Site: brandenburg
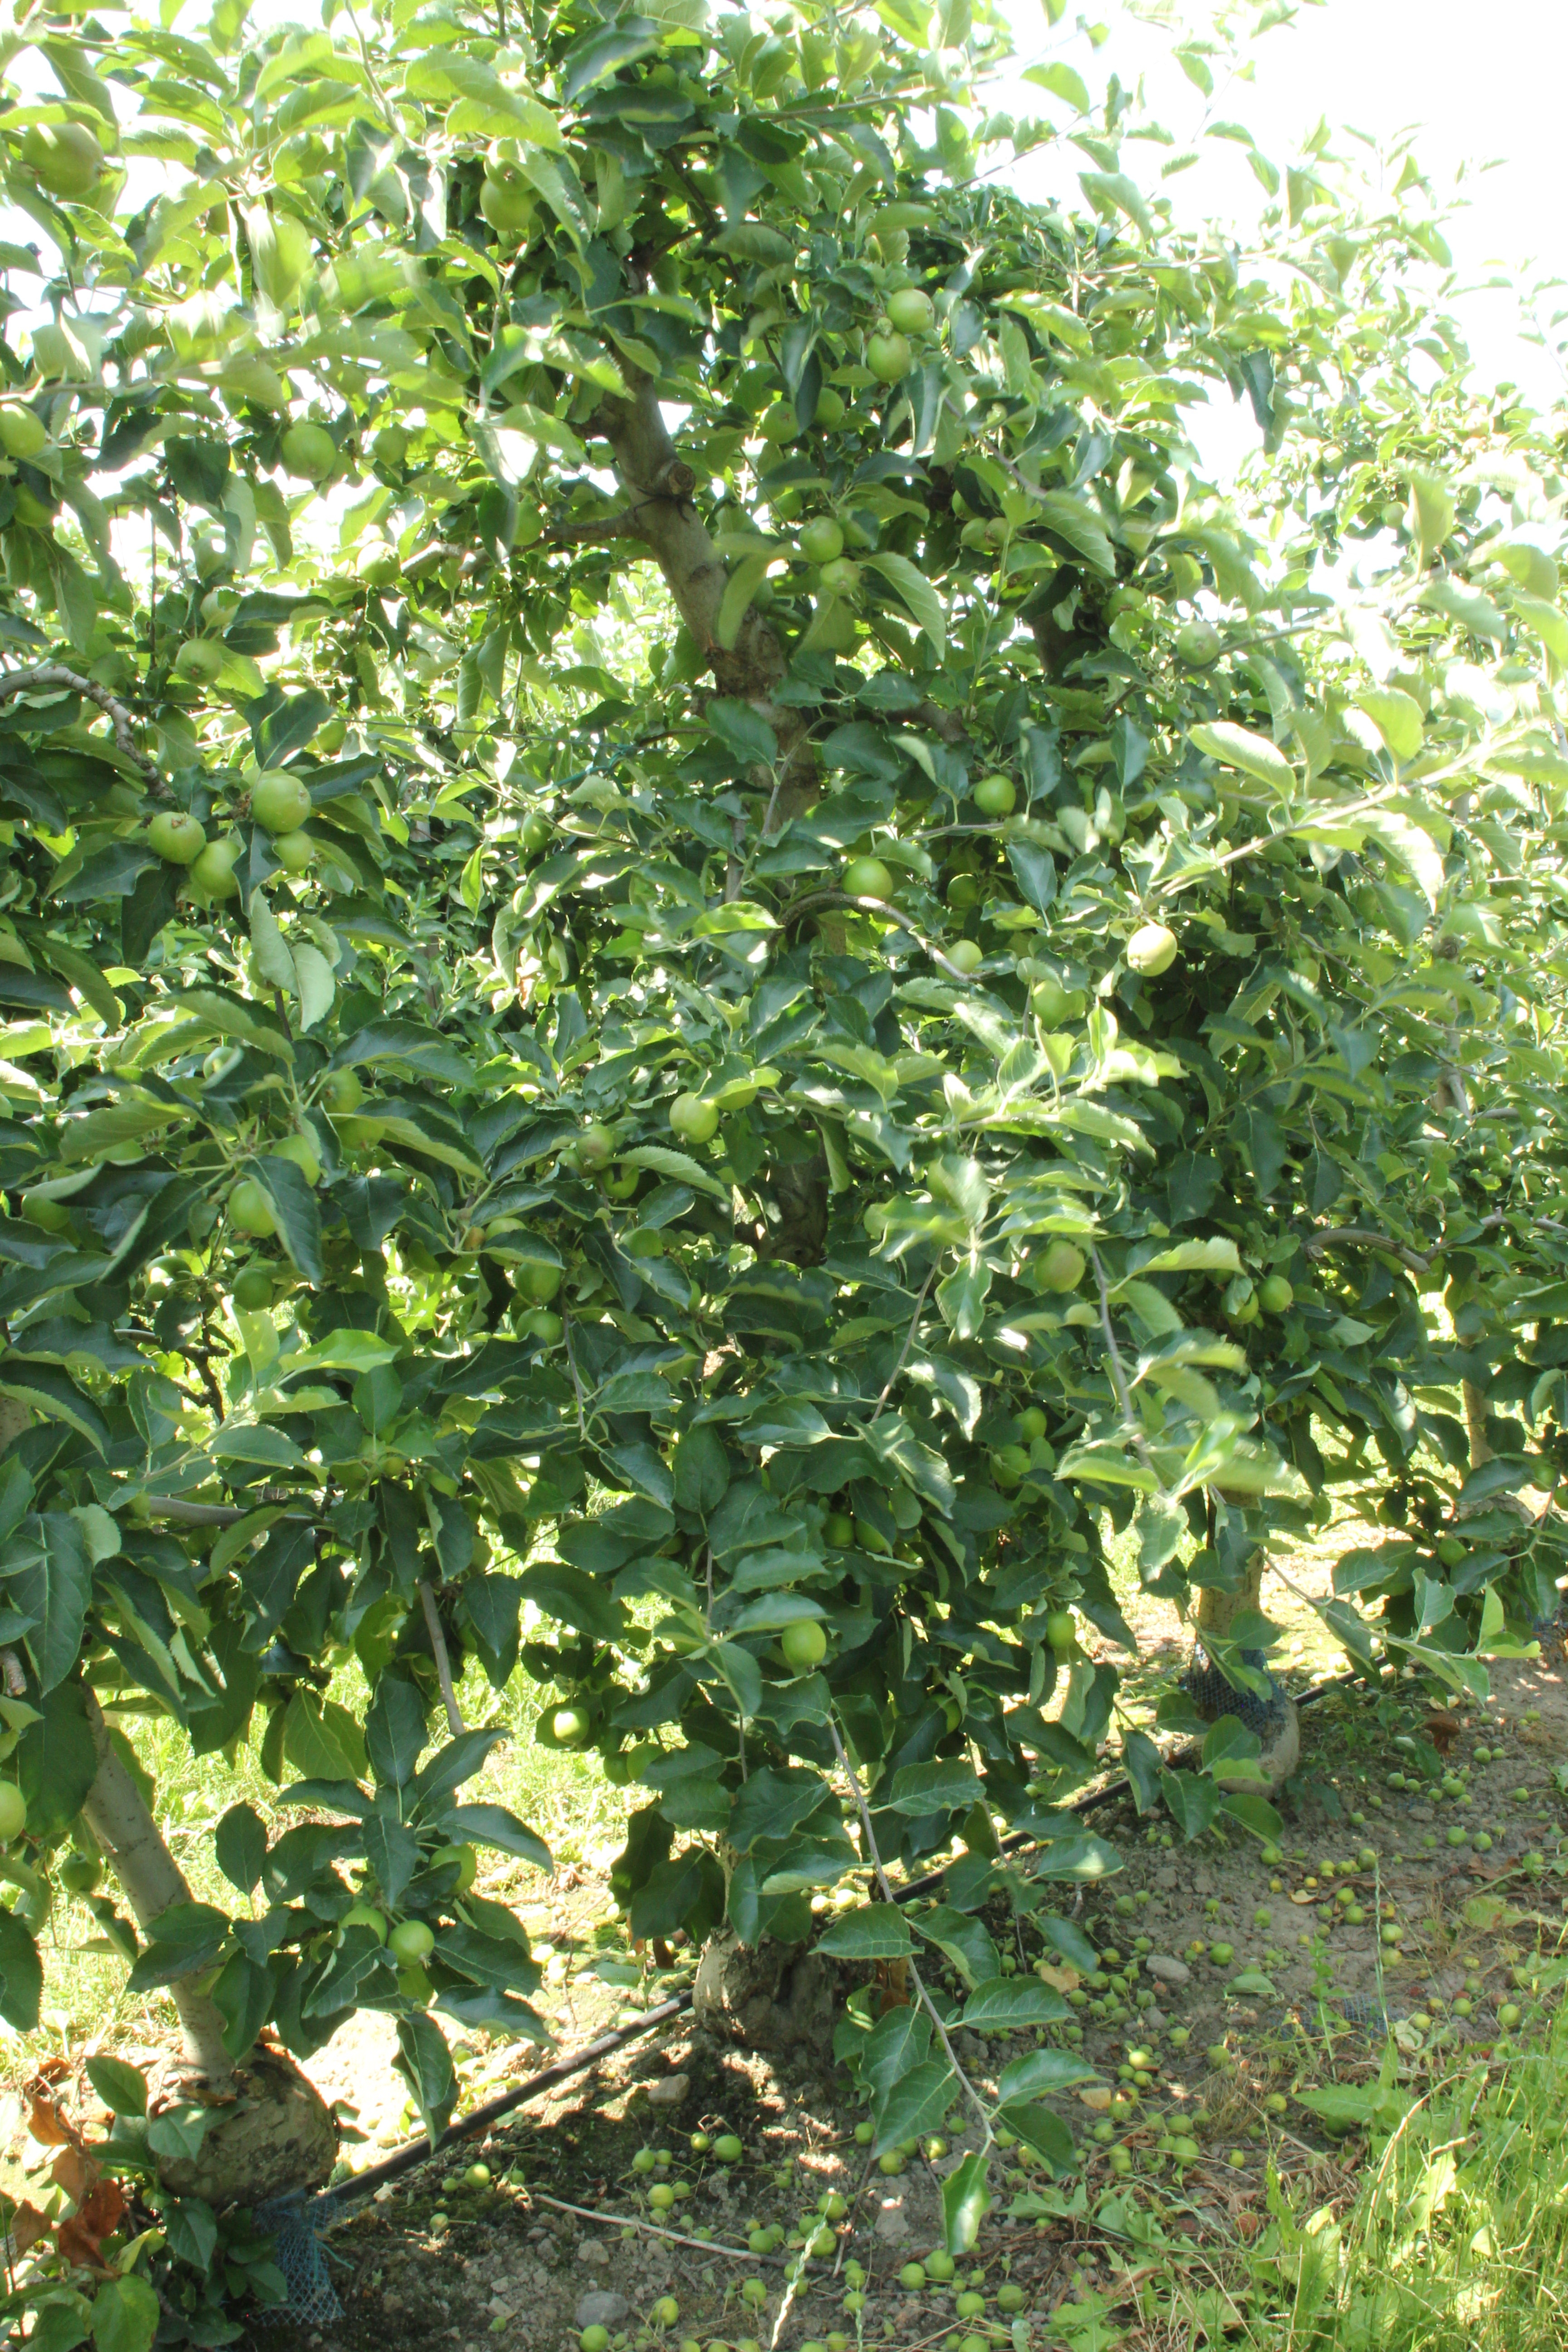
Growth stage (BBCH 74): Development of fruit